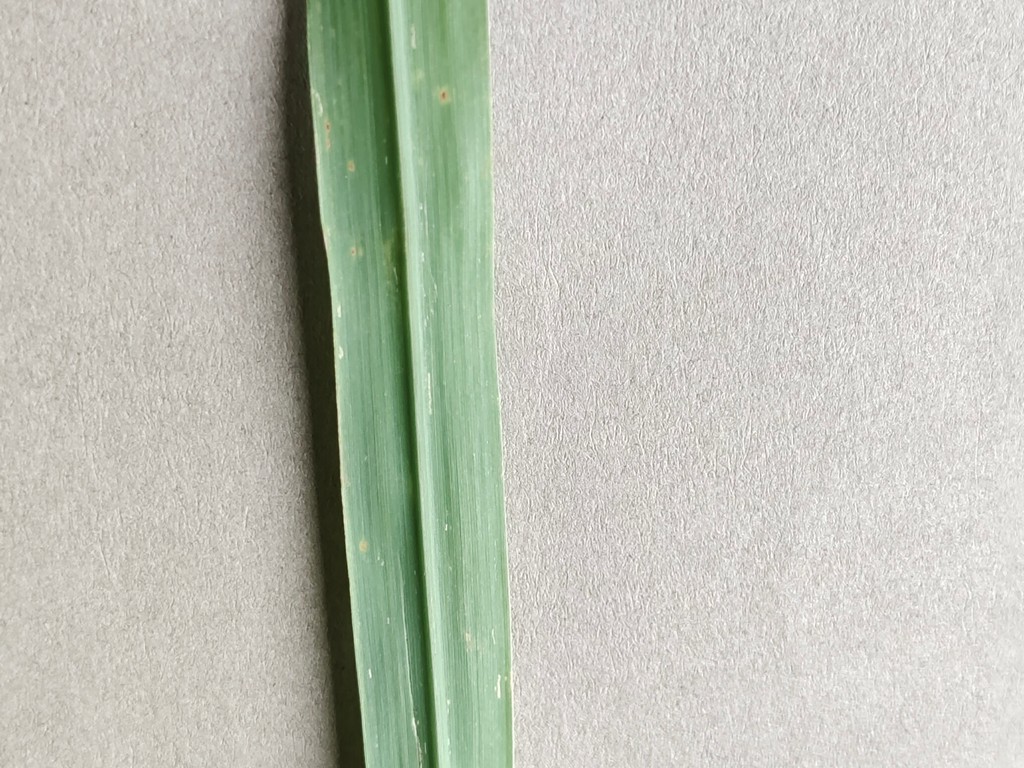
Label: Unhealthy